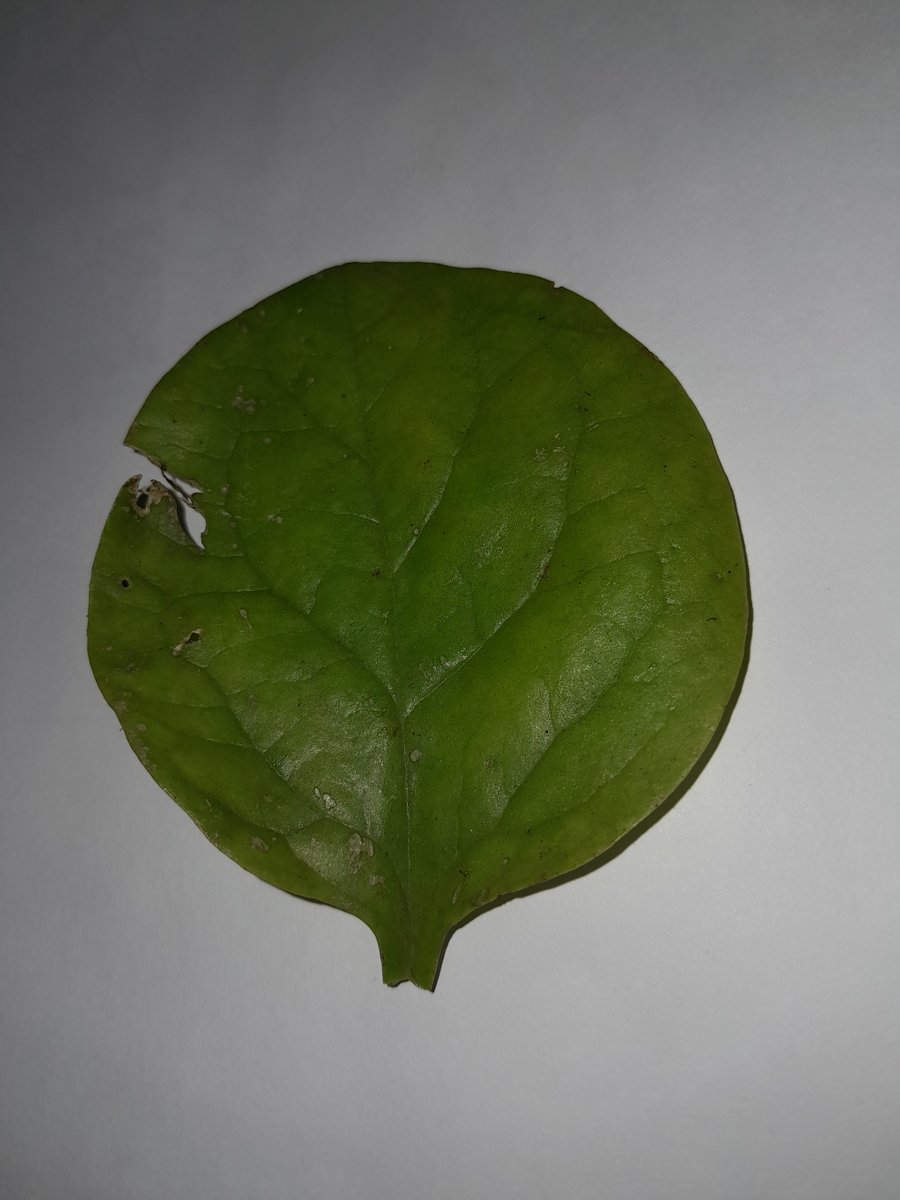
Label: Downy-Mildew